Kambal sa Uma (TV series)

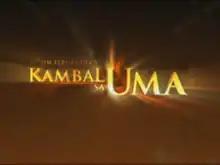
Title card

Kambal sa Uma (International Name: "The Rat Sisters" /) is a 2009 Philippine television drama fantasy series broadcast by ABS-CBN. The series is based on a 1979 Philippine film of the same title. Directed by Manny Q. Palo and Rechie A. del Carmen, it stars Melissa Ricks, Shaina Magdayao, Matt Evans, Jason Abalos and Gina Alajar. It aired on the network's Hapontastic line up and worldwide on TFC from April 20 to October 9, 2009, replacing "Parekoy" and was replaced by "Nagsimula sa Puso". Throughout its run, "Kambal sa Uma" was a top-rating afternoon drama television series.